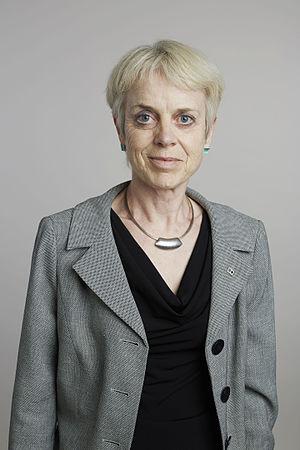
Annette Catherine Dolphin, née en 1951 à Maidenhead, est une pharmacologue britannique et professeure de pharmacologie à l'University College de Londres.